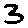
Label: 3